Maryport and Carlisle Railway

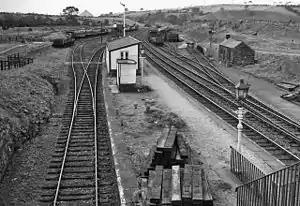
Remains of Bullgill Station in 1961

Construction was relatively easy with little requirement for heavy civil engineering works; however much of the subscribed capital was not forthcoming when the calls were made, the lack of cash severely slowed construction, many shares were forfeit, and the directors resorted to unauthorised borrowing.